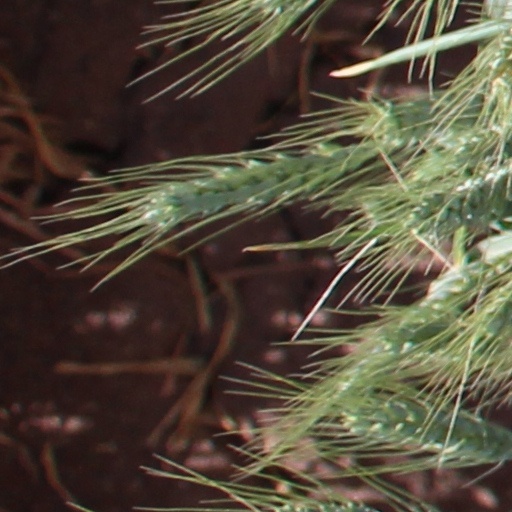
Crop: wheat